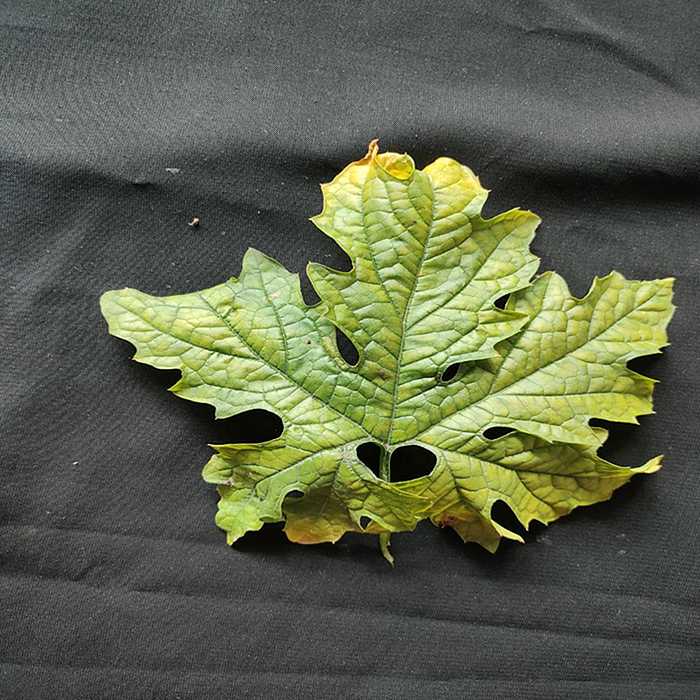
Plant: Bitter Gourd
Label: Mosaic virus